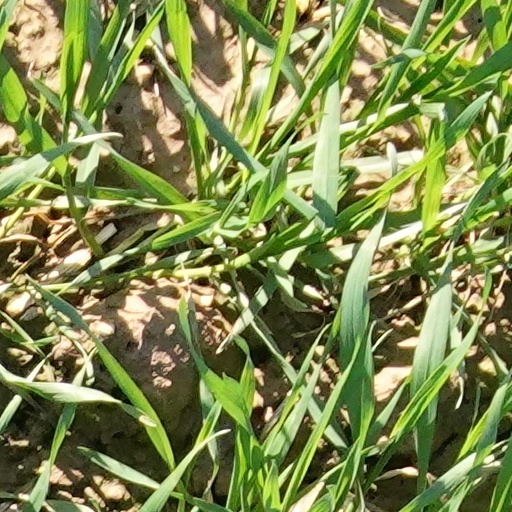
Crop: wheat